Homare Sawa

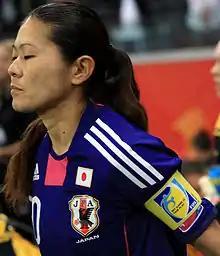
Sawa captaining Japan in the 2011 World Cup

On 6 December 1993, at age 15, Sawa made her Japanese international debut, scoring four goals in her first ever match, a win against the Philippines. Sawa debuted in her first Women's World Cup tournament in 1995, making her first start at 16 years old against Germany.